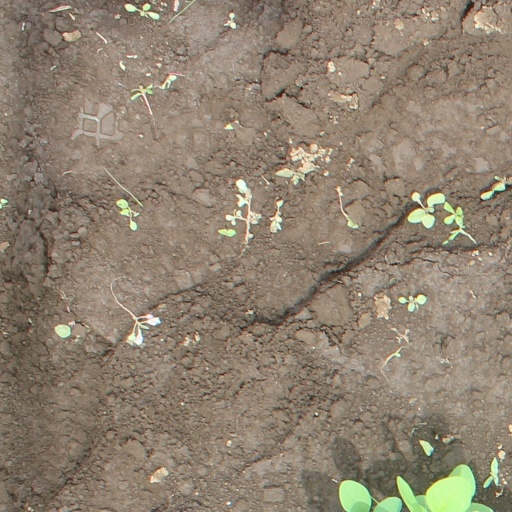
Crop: soybean